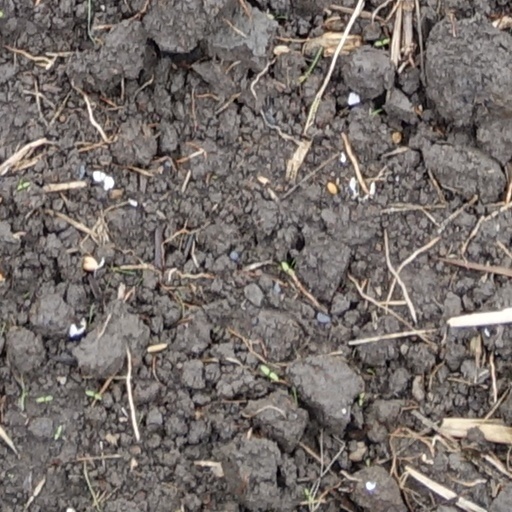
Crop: wheat